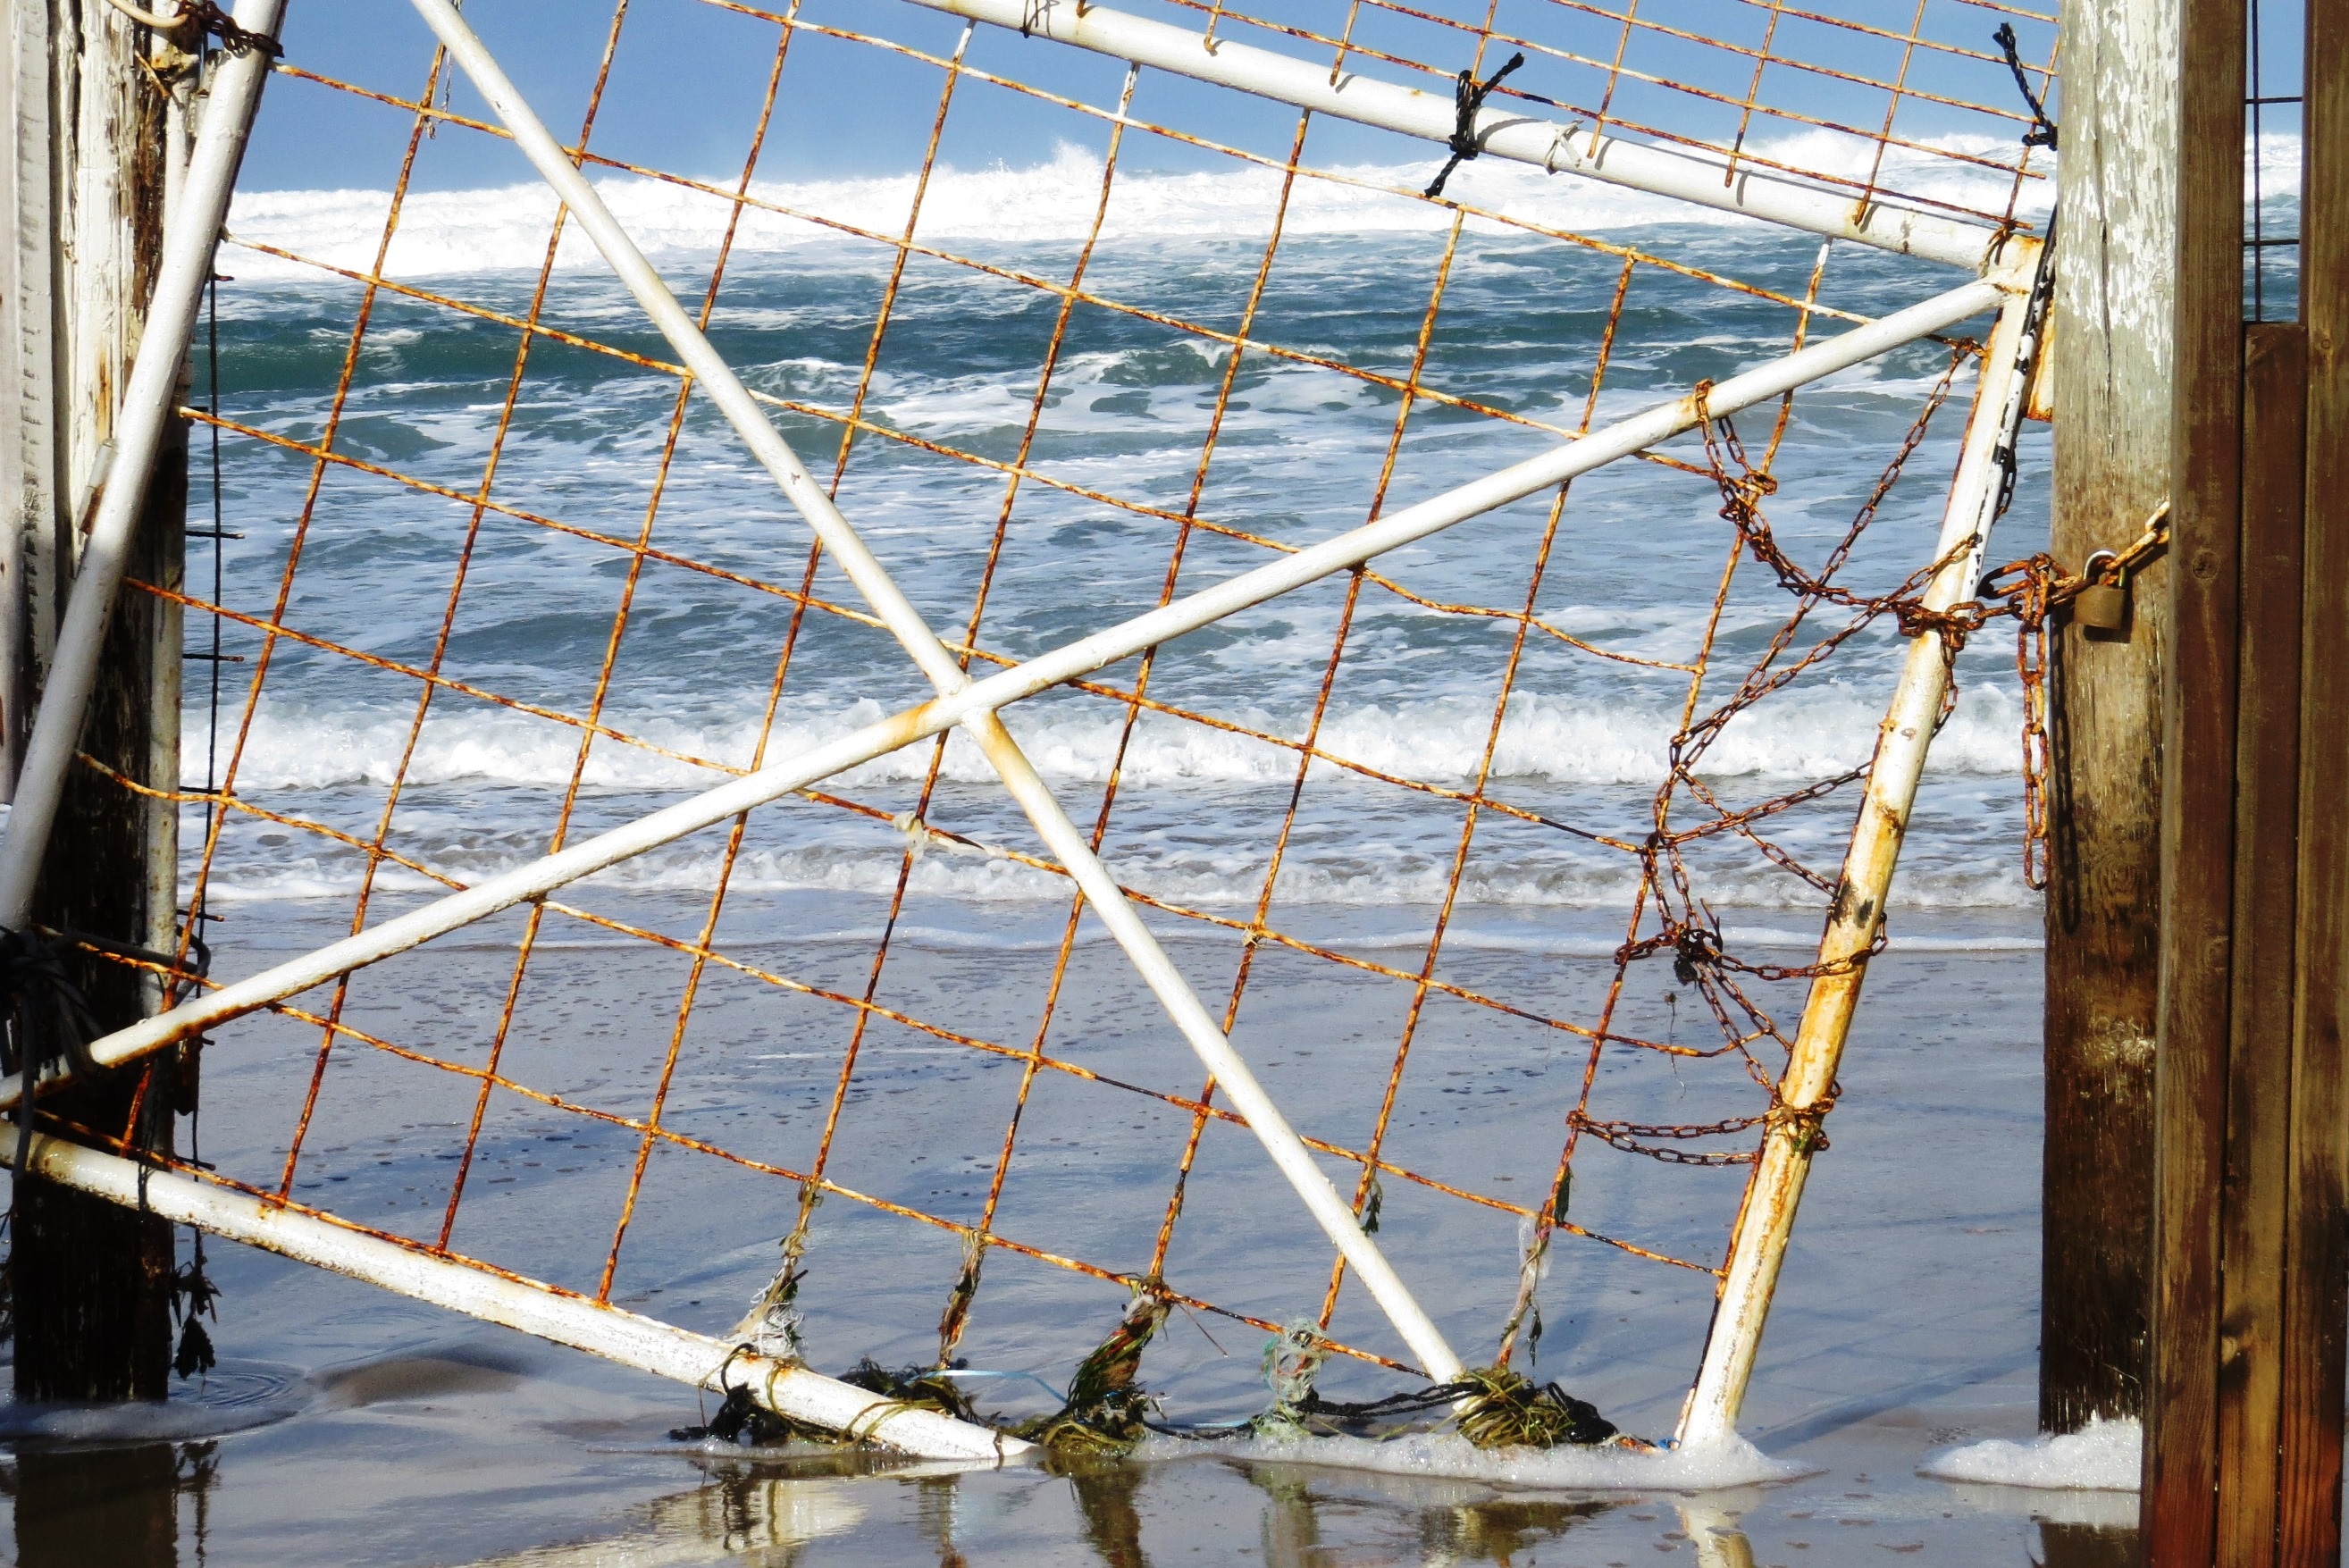
landscape, sea, water, ocean, boat, shore, ship, travel, environment, reflection, vehicle, mast, bay, blue, tourism, gate, sailboat, sail, watercraft, sailing ship, tall ship, galleon, caravel